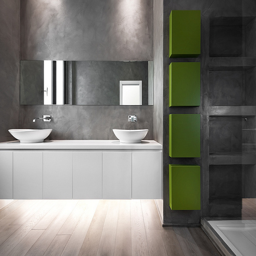
Two sinks in the bathroom with a large mirror.
a bathroom with raised sinks and green geometric design on the walls
Two sinks are shown next to a shower and mirror.
A couple of sinks sitting underneath a mirror.
A sleek, spacious bathroom with two sinks and a walk-in shower.